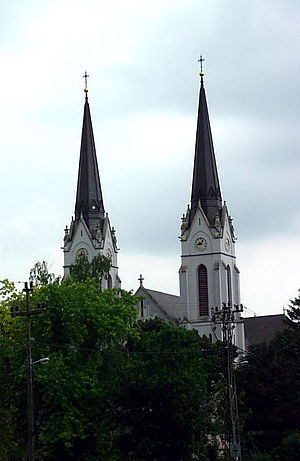
Futog
Kirke i Futog
Futog er en by i det nordlige Serbien, med et indbyggertal på cirka 19.000. Byen ligger i distriktet Syd-Bačka, i den autonome provins Vojvodina.